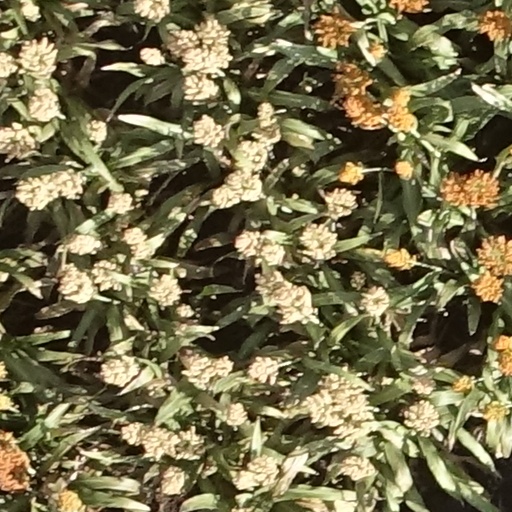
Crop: sorghum